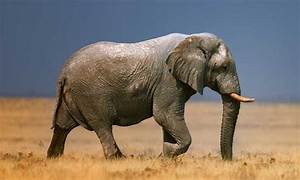
Label: elefante